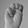
ASL letter: M